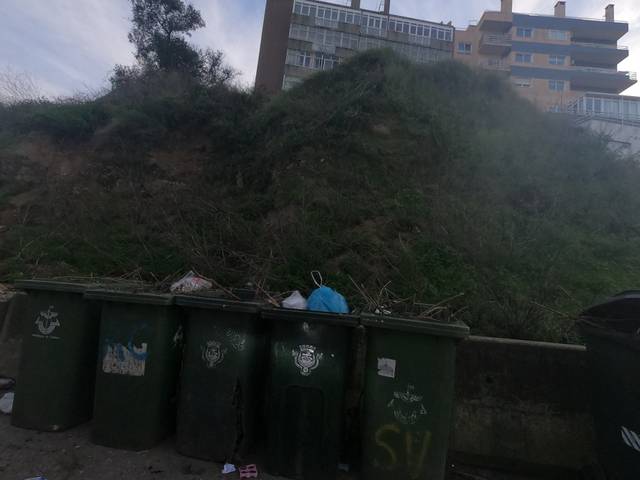
Region: Portugal
Coordinates: 38.722, -9.124